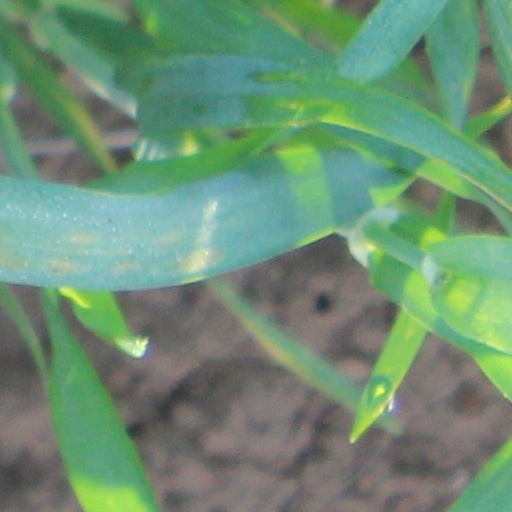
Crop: wheat